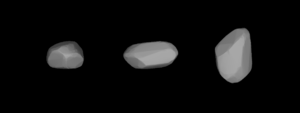
(915) Cosette est un astéroïde évoluant dans la ceinture principale, découvert le 14 décembre 1918 par l'astronome français François Gonnessiat depuis l'observatoire d'Alger.